Gerard Ekdom

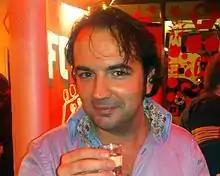
Ekdom in 2009

Gerard Ekdom (born 26 March 1978, in Utrecht) is a Dutch radio DJ formerly at the radio stations NPO Radio 2 and the 3FM. Programs he hosted include Arbeidsvitaminen (lit. "labour vitamines", a Dutch term for music played while doing manual labor) between September 2001 and September 2010) on weekdays from 10:00 until 12:00 am, "Effe Ekdom" (September 2010-October 2015) as well as the Friday evening show Ekstra Weekend, together with Michiel Veenstra.